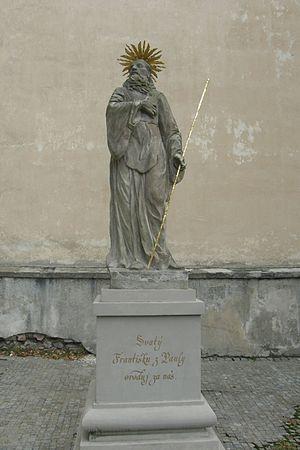
Le couvent des Minimes est un couvent de l'ordre des Minimes situé à Vranov en Moravie. La partie occidentale du couvent est inscrite à la liste des monuments culturels de la République tchèque. Il se trouve joint à l'église de la Nativité-de-la-Bienheureuse-Vierge-Marie.